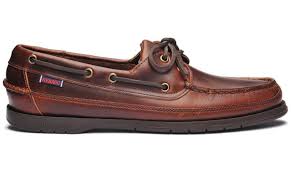
Label: Boat